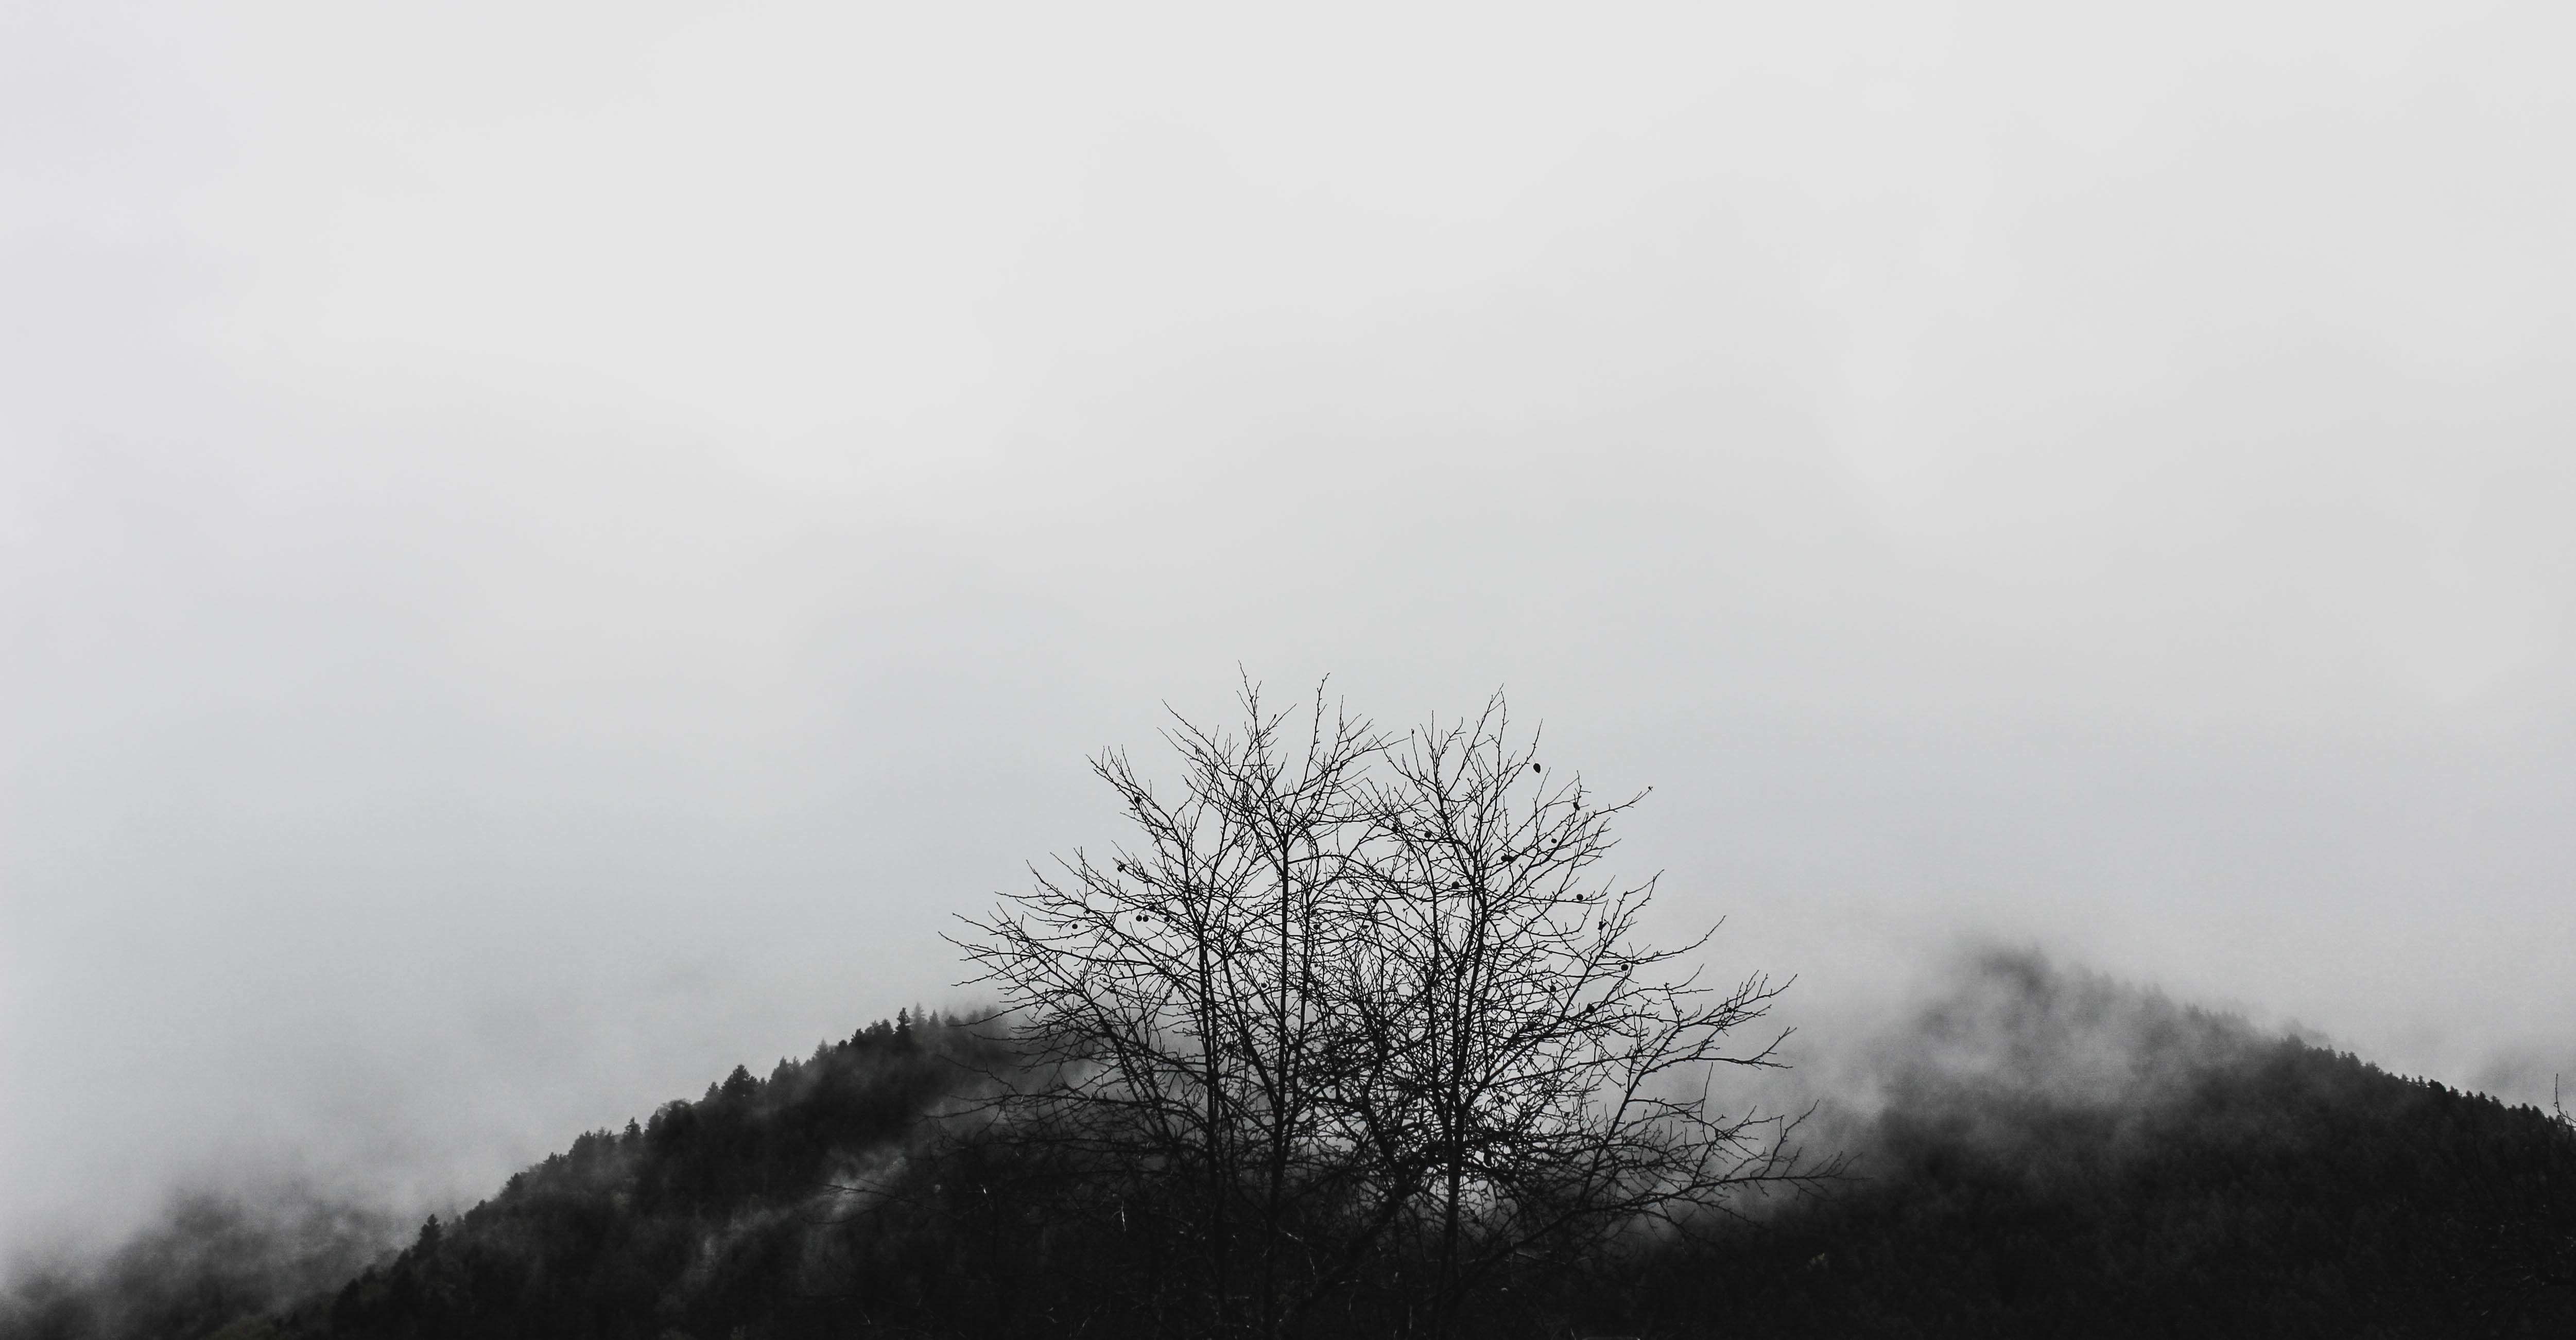
tree, nature, forest, mountain, snow, winter, cloud, black and white, fog, mist, morning, dawn, atmosphere, weather, haze, monochrome, monochrome photography, atmospheric phenomenon, atmosphere of earth